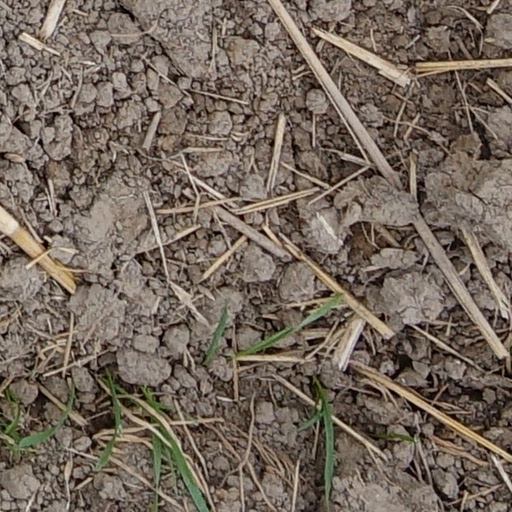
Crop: wheat